Alte Burg (Langenenslingen)

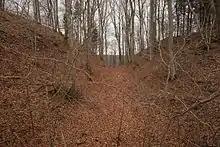
From left: main rampart, moat, middle rampart

The Alte Burg lies on a long spur of the hill "Burgberg", at an elevation of around 695 m above NN, at the southern edge of the Swabian Jura. It is located almost 3 kilometers north west of Langenenslingen. The Heuneburg, a major settlement of the Hallstatt period overlooking the Danube, is about 9 kilometers to the south east. Another hillfort, "Große Heuneburg", lies to the north east.